Brooks–Baxter War

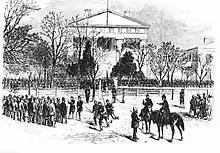
An artist's interpretation of Brooks and Baxter troops on the State House lawn, based on a photograph dating to the American Civil War. By the time of the Brooks-Baxter War, the split rail fence had been replaced by the wrought iron that is there now.

Introducing more taxes proved to be hugely unpopular among both Democrats and Republicans, and the people of the state were not generally prosperous. Bond issues generated controversy and were the source of scandals in the administration. All of the old railroad and infrastructure bonds, including the controversial Holford bonds which had already been declared illegal by the Arkansas Supreme Court, were gathered into a funding act and passed by the legislature. Many bonds were issued for roads and railroads that were never built, or were constructed and then torn up and rebuilt in another direction. Some projects even received the same amount of funding from different bonds, such as embankments built for railroads where roads were funded to be built by a different bond. One of the most controversial bonds involved the purchase of slate for a state penitentiary roof, which was diverted for the construction of a mansion of a Republican official J. L. Hodges, who eventually served jail time for the incident. Promissory notes, or scrip, were issued to raise money. The money was used for construction projects, and invested in public infrastructure. Article VI, Sec 10 of the new constitution stated that the credit of the state could not be loaned without the consent of the voters, making these promissory notes illegal. Their introduction also caused actual currency to go out of circulation.